The Bedsitting Room (play)

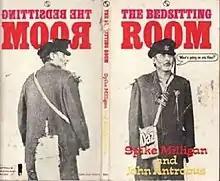
Cover of paperback publication of play script

The Bedsitting Room is a satirical play by Spike Milligan and John Antrobus. It began as a one-act play which was first produced on 12 February 1962 at the Marlowe Theatre in Canterbury, England. The Bedsitting Room was then adapted to a longer play and Bernard Miles put it on at the Mermaid Theatre, where it was first performed on 31 January 1963 before transferring several weeks later to the Duke of York's Theatre in London's West End.